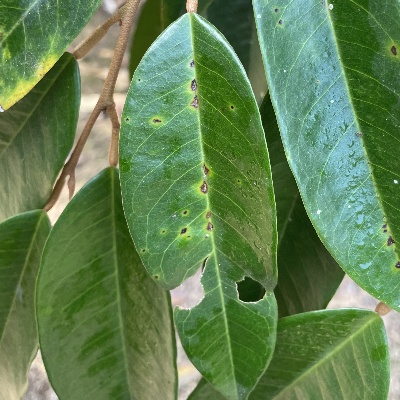
Label: Leaf_Phomopsis